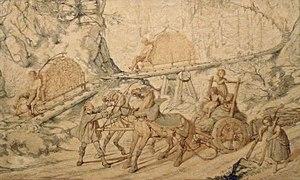
Théophile Schuler, Les Schlitteurs des Vosges, 1859, fusain et aquarelle, 100 x 164,5 cm. Musée Unterlinden, Colmar.